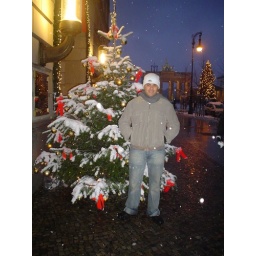
we took this picture near the big tree &amp;amp; hanukia in the background near the german wall